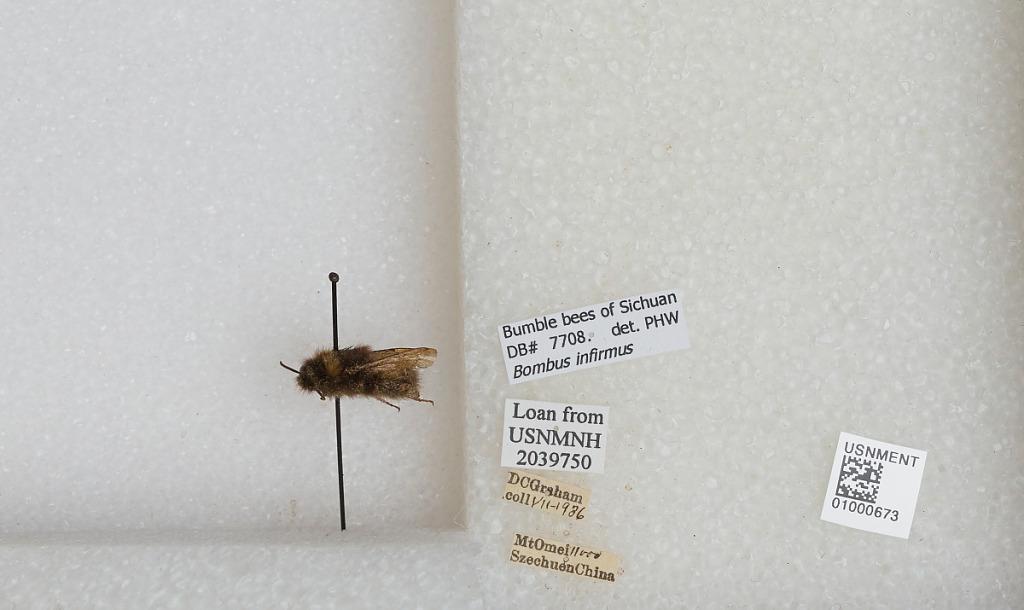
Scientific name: Bombus (Pyrobombus) infirmis Tkalcu
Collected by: D. Graham
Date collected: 1936-7-
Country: China
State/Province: Sichuan
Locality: Mount Omei
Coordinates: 29.5197, 103.332
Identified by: W., P. H.